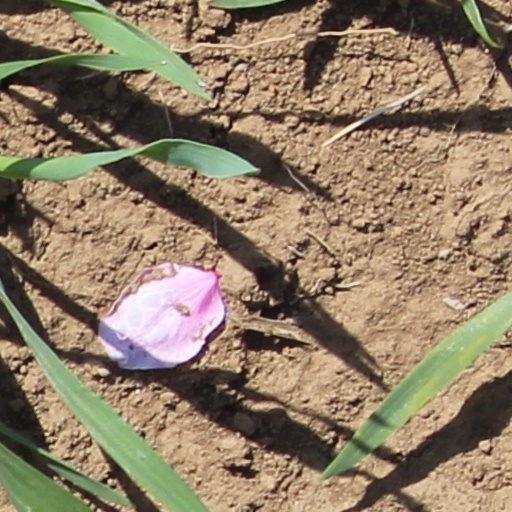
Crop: wheat